Arcadie Ciupercovici

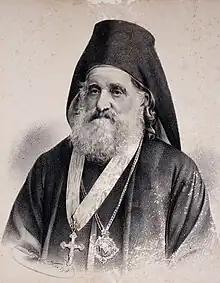

Arcadie Ciupercovici (born "Alexandru Ciupercovici"; April 14, 1823 [O.S.]–March 5, 1902) was an ethnic Romanian Orthodox cleric from the Duchy of Bukovina in Austria-Hungary.